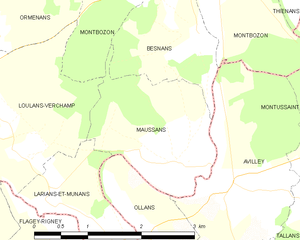
Carte des communes françaises